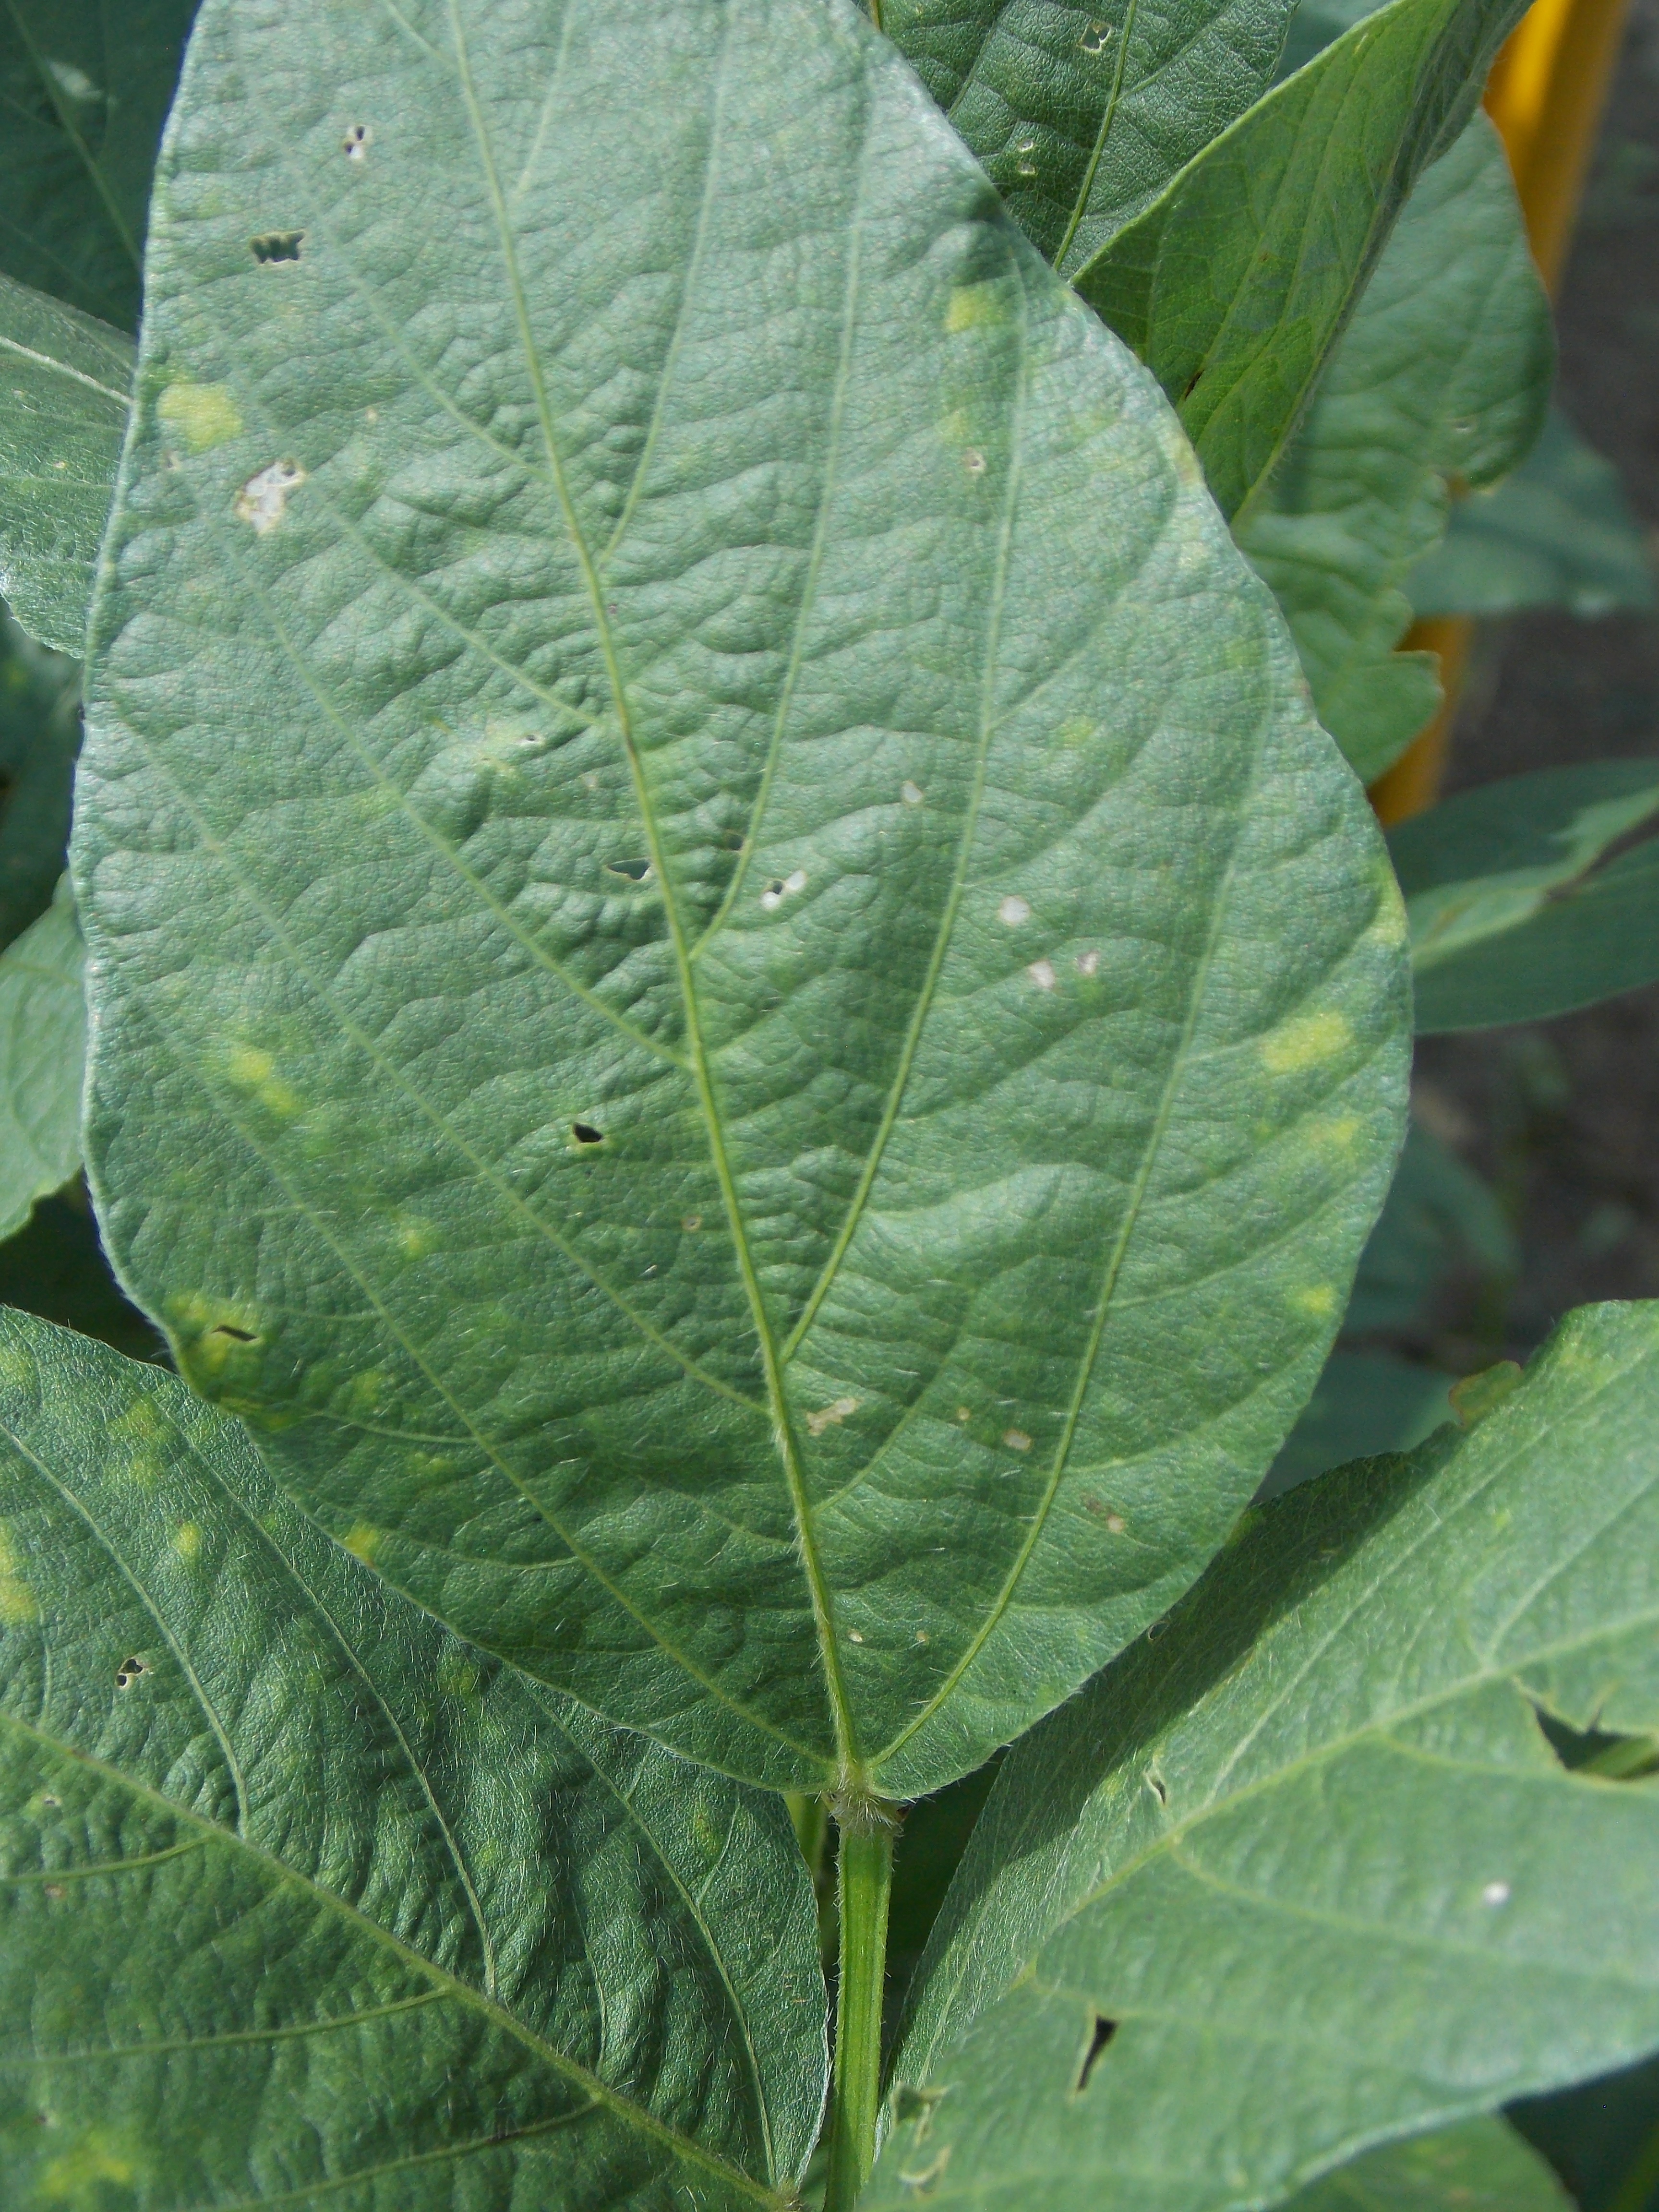
Label: Disease